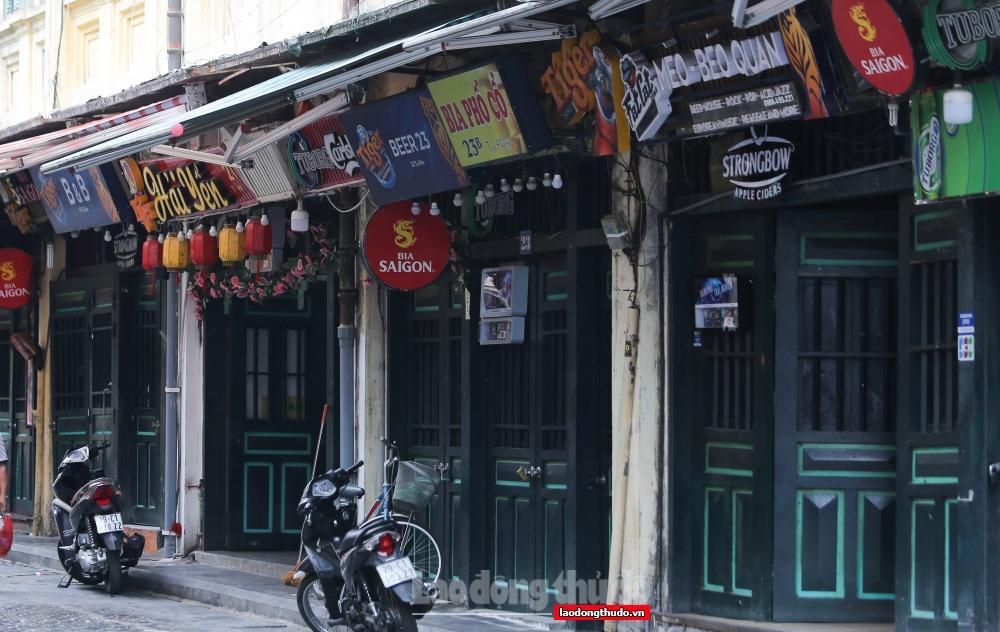
ở bên đường có sự xuất hiện của những chiếc xe máy